USS Providence (SSN-719)

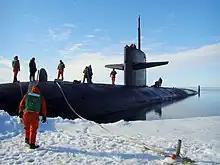
"Providence" in the Arctic ice, 1 July 2008

In 2008, she completed another deployment to the Western Pacific Ocean, only this time taking a northern route, successfully transiting under the arctic ice cap. On 1 July 2008 she surfaced at the North Pole to commemorate the fiftieth anniversary of the historic feat of the in 1958.